Erastus Wiman

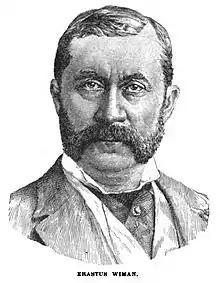

Erastus Wiman (21 April 1834 – 9 February 1904) was a Canadian journalist and businessman who later moved to the United States. He is best known as a developer in the New York City borough of Staten Island, a founder of whiskey producer Canadian Club, and owner of the New York Metropolitans baseball team.